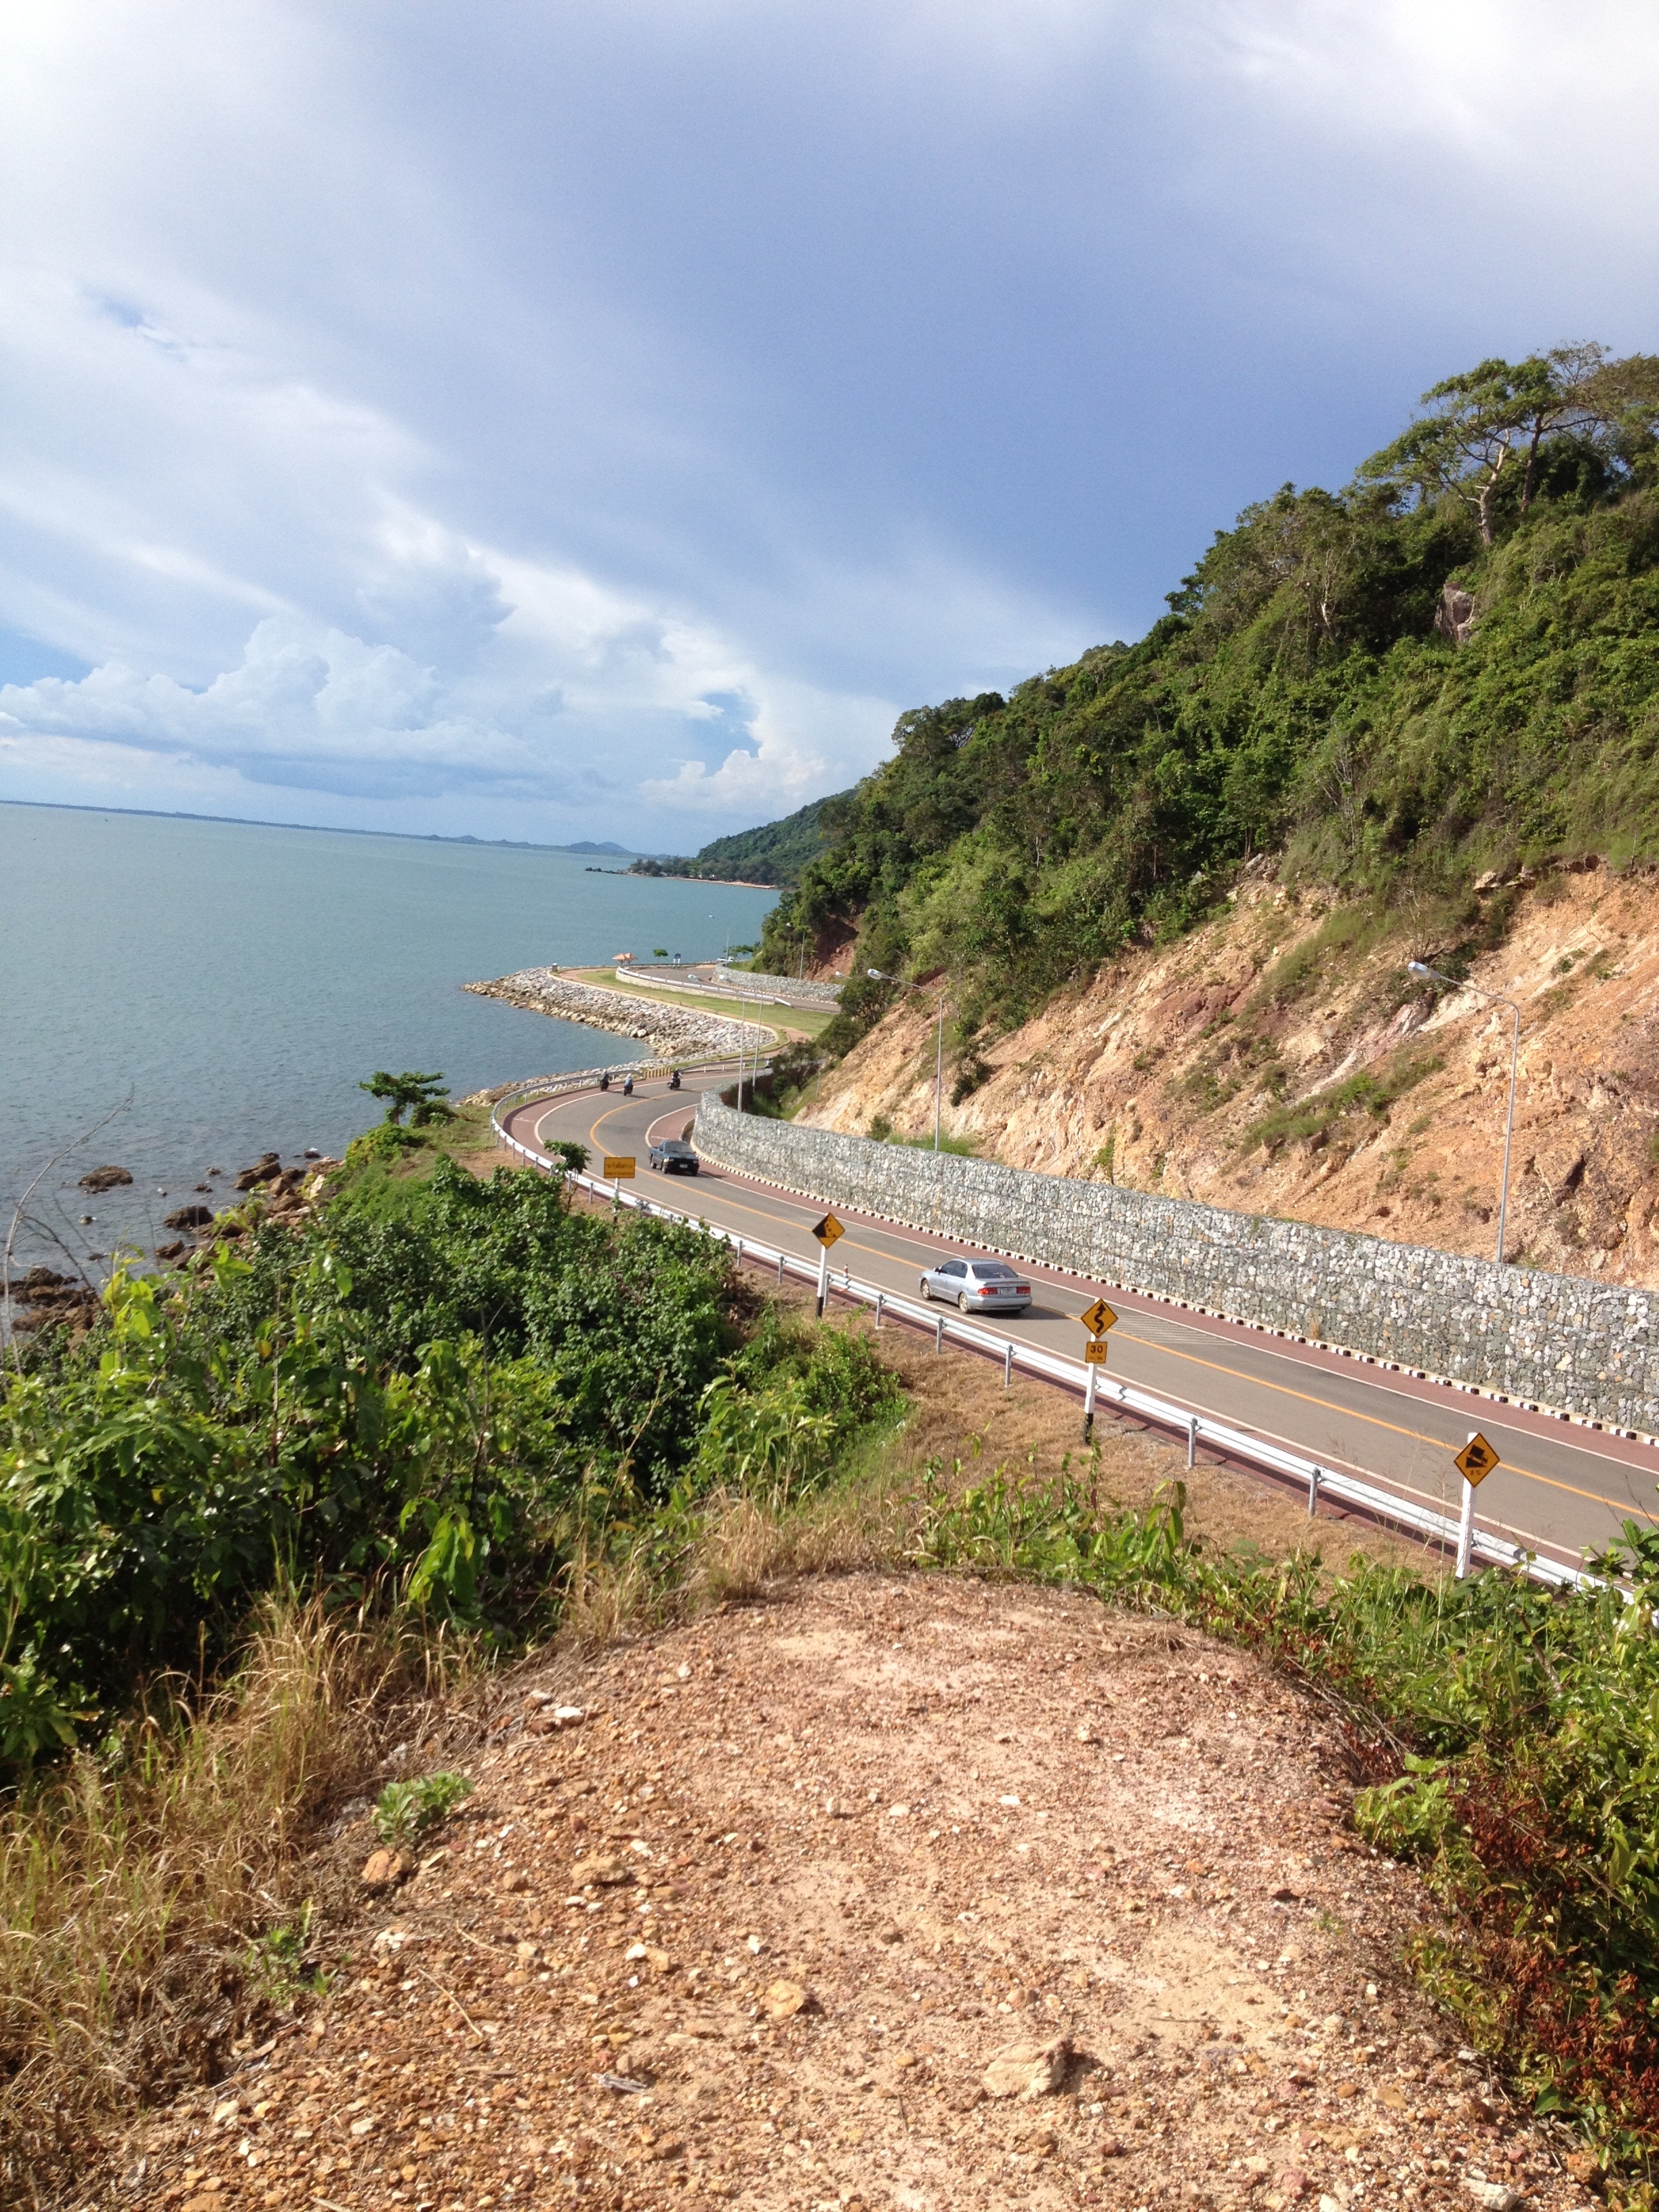
beach, sea, coast, street, shore, cliff, bay, reservoir, terrain, thailand, cape, fangs dragging the ground